Supermarine Spitfire (Griffon-powered variants)

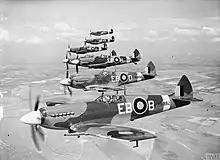
Spitfire Mk XIIs of 41 Sqn. The final production Mk XII was "MB882", "EB-B" (foreground), flown by Flt. Lt. Donald Smith, RAAF. The fixed tailwheel of "EB-H" (third from front) suggests that the airframe was originally a Mk Vc.

The Mk XII was the first Spitfire powered by a Griffon engine to go into service. The first of 100 Supermarine-built production aircraft started appearing in October 1942; two RAF squadrons in total were equipped with the XII. Mk XIIs were manufactured from Mk Vc and Mk VIII airframes: early production aircraft had the fixed tail wheels, Dunlop AH2061 pattern "five spoke" mainwheels and small elevator balances. They had a single 85 gal main fuel tank, giving a short range of little over on internal fuel. All were fitted with the larger, pointed tip rudder. The last 45 or so Mk XIIs, were based on Mk VIIIs with two wing fuel tanks, each containing a maximum fuel load of 14 gal, and featured the larger horn balances, retractable tailwheel and undercarriage legs with torque-links, "dished" leg fairings and the stronger Dunlop AH10019 four spoke wheels. The wheels were occasionally fitted with disc-style covers. A later model IFF was fitted, replacing the aerials from the tailplane tip to fuselage with a rod aerial under the starboard wing. Another important feature of the Griffon-engine Spitfires was the entirely flush-riveted finish which was progressively introduced on all Spitfires.